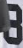
Number: 8